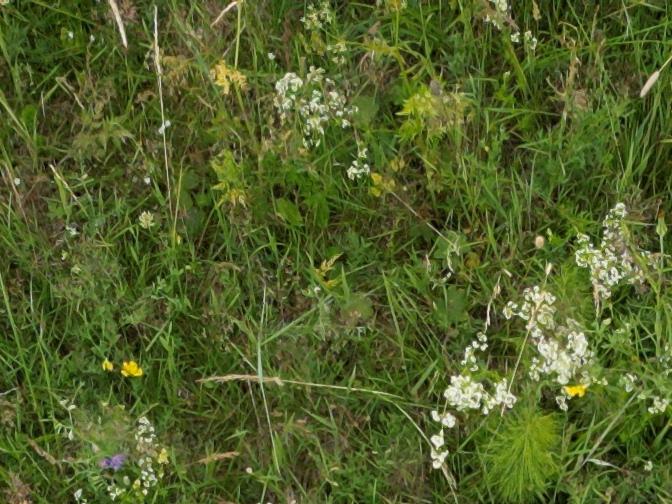
Flowers visible: yarrow flowers, yarrow flowers, yarrow flowers, yarrow flowers, yarrow flowers, yarrow flowers, yarrow flowers, yarrow flowers